USCGC Healy

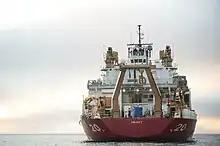
An aft view of "Healy" and her A-frame while deployed in the Arctic.

Designed to conduct a wide range of research activities, "Healy" provides more than of scientific laboratory space, numerous electronic sensor systems, oceanographic winches, and accommodations for up to 50 scientists. "Healy" is also designed to break of ice continuously at or ice thick when backing and ramming, and can operate in temperatures as low as .